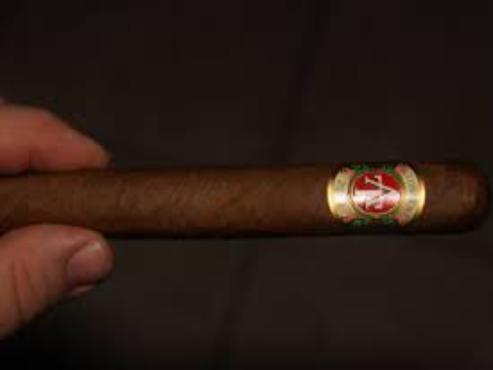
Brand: A. Turrent
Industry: Necessities